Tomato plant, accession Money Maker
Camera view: vertical (180 deg); turntable rotation: 180 degrees
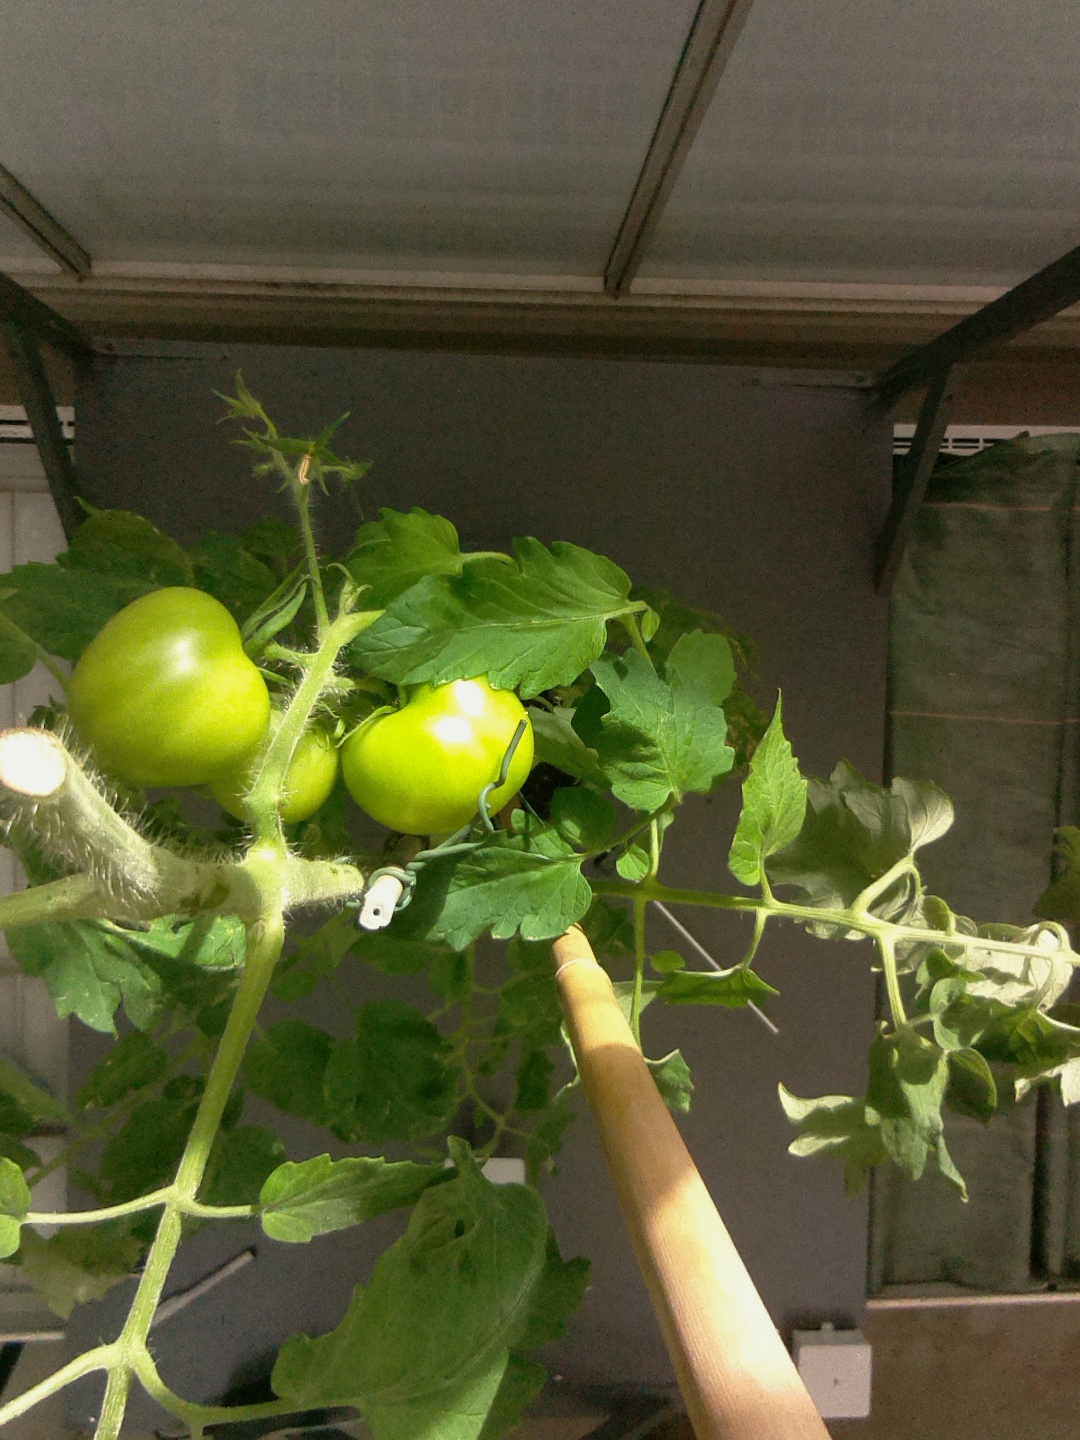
BBCH growth stage 75: 50%-60% of final fruit size